The Simpsons

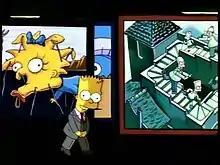
Bart Simpson introducing a segment of "Treehouse of Horror IV" in the manner of Rod Serling's "Night Gallery"

Several different American and international studios animate "The Simpsons". Throughout the run of the animated shorts on "The Tracey Ullman Show", the animation was produced domestically at Klasky Csupo. With the debut of the series, because of an increased workload, Fox subcontracted production to several local and foreign studios. These are AKOM, Anivision, Rough Draft Studios, USAnimation, and Toonzone Entertainment.